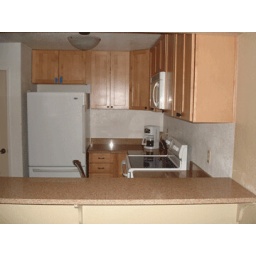
The new kitchen - just missing a couple of door pulls over the frig!  Yippee!!